Gonçalo Ribeiro Telles

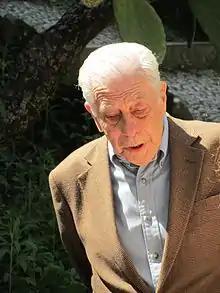
Gonçalo Ribeiro Telles in 2011

Gonçalo Pereira Ribeiro Telles (25 May 1922 – 11 November 2020) was a Portuguese politician and landscape architect. He was born and died in Lisbon.